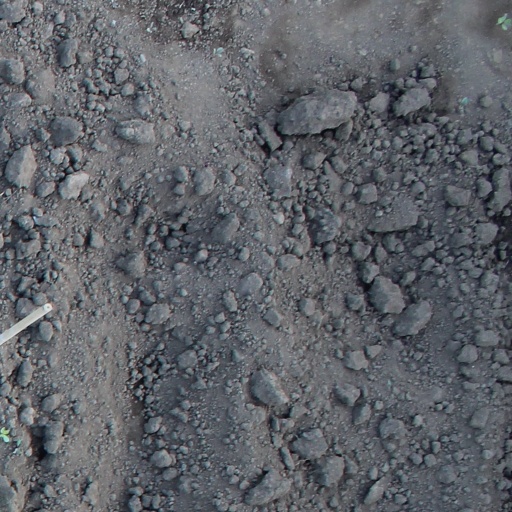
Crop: soybean